Halcyon Place Historic District

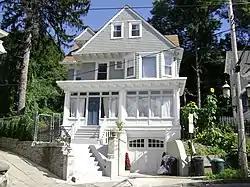

Halcyon Place Historic District is a national historic district located at Yonkers, Westchester County, New York. It includes 12 contributing buildings. They are residential structures representative of the Queen Anne and turn of the 20th century revival styles, including Classical Revival. They were built between 1901 and 1924 and developed as a planned, middle-class suburban development.